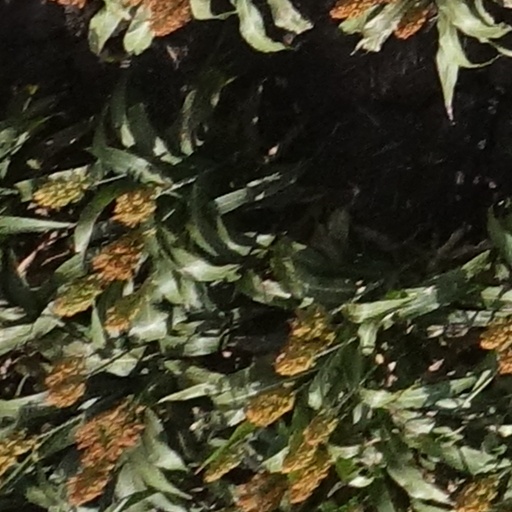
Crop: sorghum